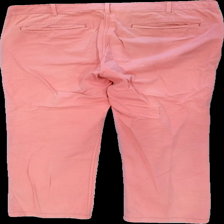
View: back
Type: Trousers
Category: Men
Brand: Gap
Colors: Pink
Material: 100% cotton
Cut: Regular
Season: All
Stains: Minor
Damage: fläck
Damage location: bottom left
Damage 2 location: middle center
Damage 3 location: bottom right
Price range: 50-100
Recommended usage: Reuse
Description: rosa chinos med fläckar längst ner på benen